Economy of Andhra Pradesh

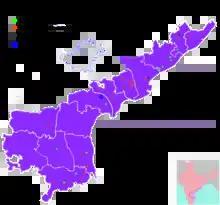
Map of Sugar industries in Andhra Pradesh

Andhra Pradesh has made significant contributions to India's traditional Horticulture crops cultivation. Increased area and production under Horticultural crops has put Andhra Pradesh in a stronger position in terms of attracting investments from private sector.